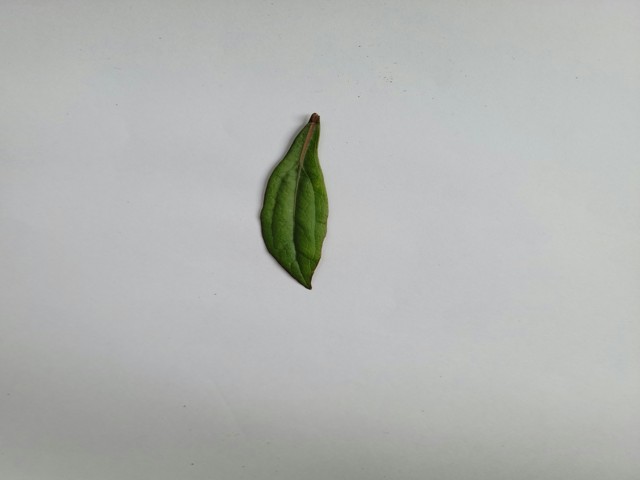
Plant: ayapan